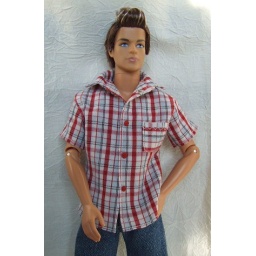
Red and white chequered short sleeved shirt for Ken doll, by bijtjebezig.nl